Serena (1962 film)

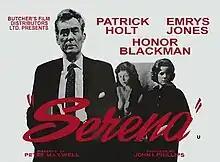
Title card

Serena is a 1962 British black-and-white second feature ('B') crime thriller directed by Peter Maxwell, starring Patrick Holt, Emrys Jones and Honor Blackman. It was written by Edward Abraham, Valerie Abraham and Reginald Hearne.